Simeon Stylites the Younger

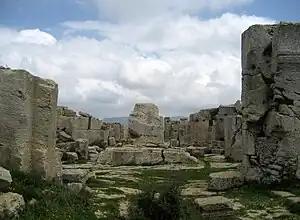
Monastery of Saint Simeon Stylites the Younger

The Monastery of Saint Simeon Stylites the Younger commemorates Simeon and marks the last of several pillars on top of which he lived during his life. According to one account, he lived on this pillar for the final 45 years of his long life and preached from the top of it. Miraculous healings were attributed to him and he was venerated as a saint even while he was still alive. The Emperor Maurice of Constantinople held him in great esteem. The sick people he had healed built a church in gratitude. Until the thirteenth century, the place was a pilgrimage destination.